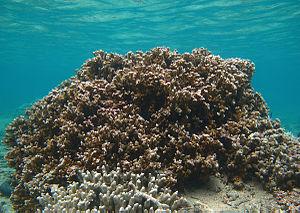
Montipora circumvallata à la Réunion.
Montipora circumvallata est une espèce de coraux appartenant à la famille des Acroporidae.
L'île de La Réunion est un département d'outre-mer français situé dans le sud-ouest de l'océan Indien.